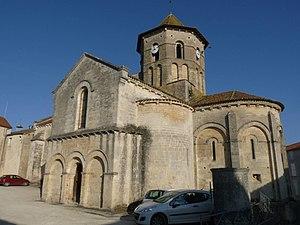
Eglise de Rouillac, Charente, France
Cet article recense les monuments historiques français classés en 1910.
Cet article recense les monuments historiques de la Charente, en France.
Rouillac est une ancienne commune du Sud-Ouest de la France, située dans le département de la Charente, en région Nouvelle-Aquitaine.